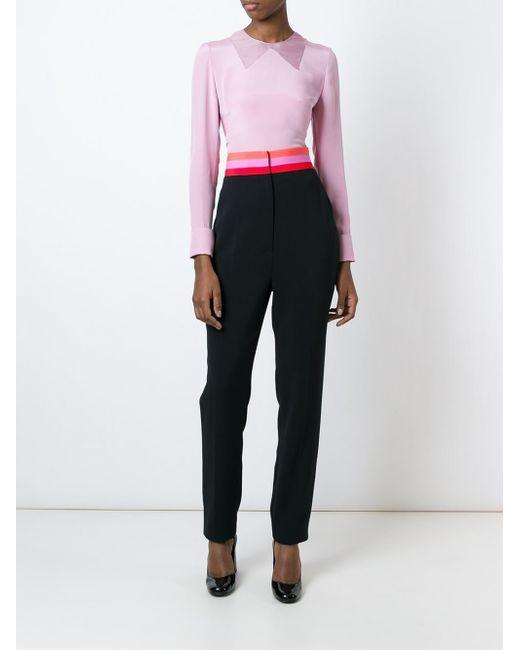
schwarzer Highwaist Slack mit rosa dickem Bund